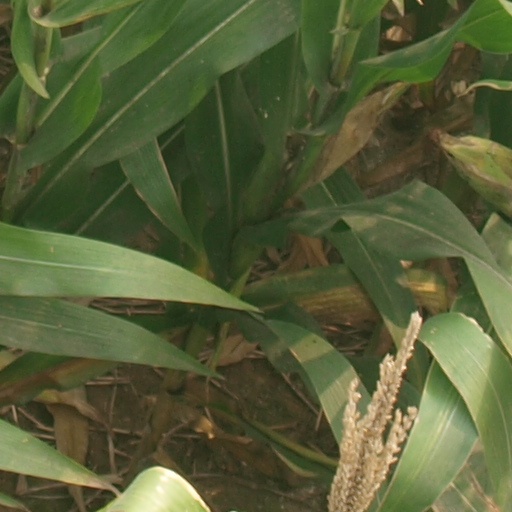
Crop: maize; corn